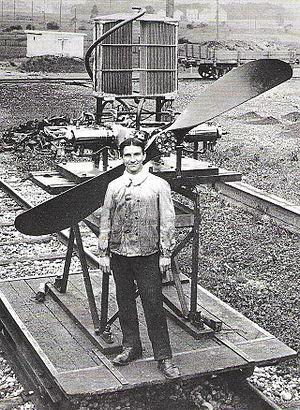
René Grandjean, né le 12 novembre 1884 à Bellerive et mort le 14 avril 1963 à Lausanne, est un constructeur d'avions et pilote suisse.